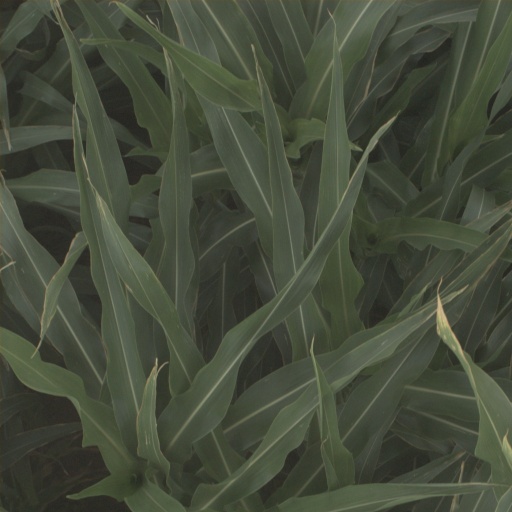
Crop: sorghum